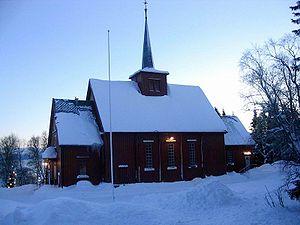
Sandtorg est une localité du comté de Troms, en Norvège.